Neural plate

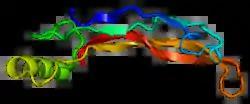
3-D structural model of BMP-4

Bone morphogenetic protein 4, or BMP4, is a transforming growth factor that causes the cells of the ectoderm to differentiate into skin cells. Without BMP4 the ectoderm cells would develop into neural cells. Axial mesoderm cells under the ectoderm secrete inhibitory signals called chordin, noggin and follistatin. These inhibitory signals prevent the action of BMP4, which would normally make the cells ectoderm; as a result, the overlying cells take their normal course and develop into neural cells. The cells in the ectoderm that circumscribe these neural cells do not receive the BMP4 inhibitor signals and as a result BMP4 induces these cells to develop into skin cells.